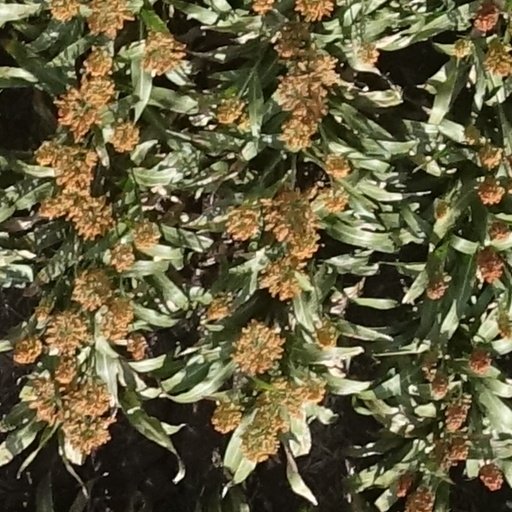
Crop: sorghum